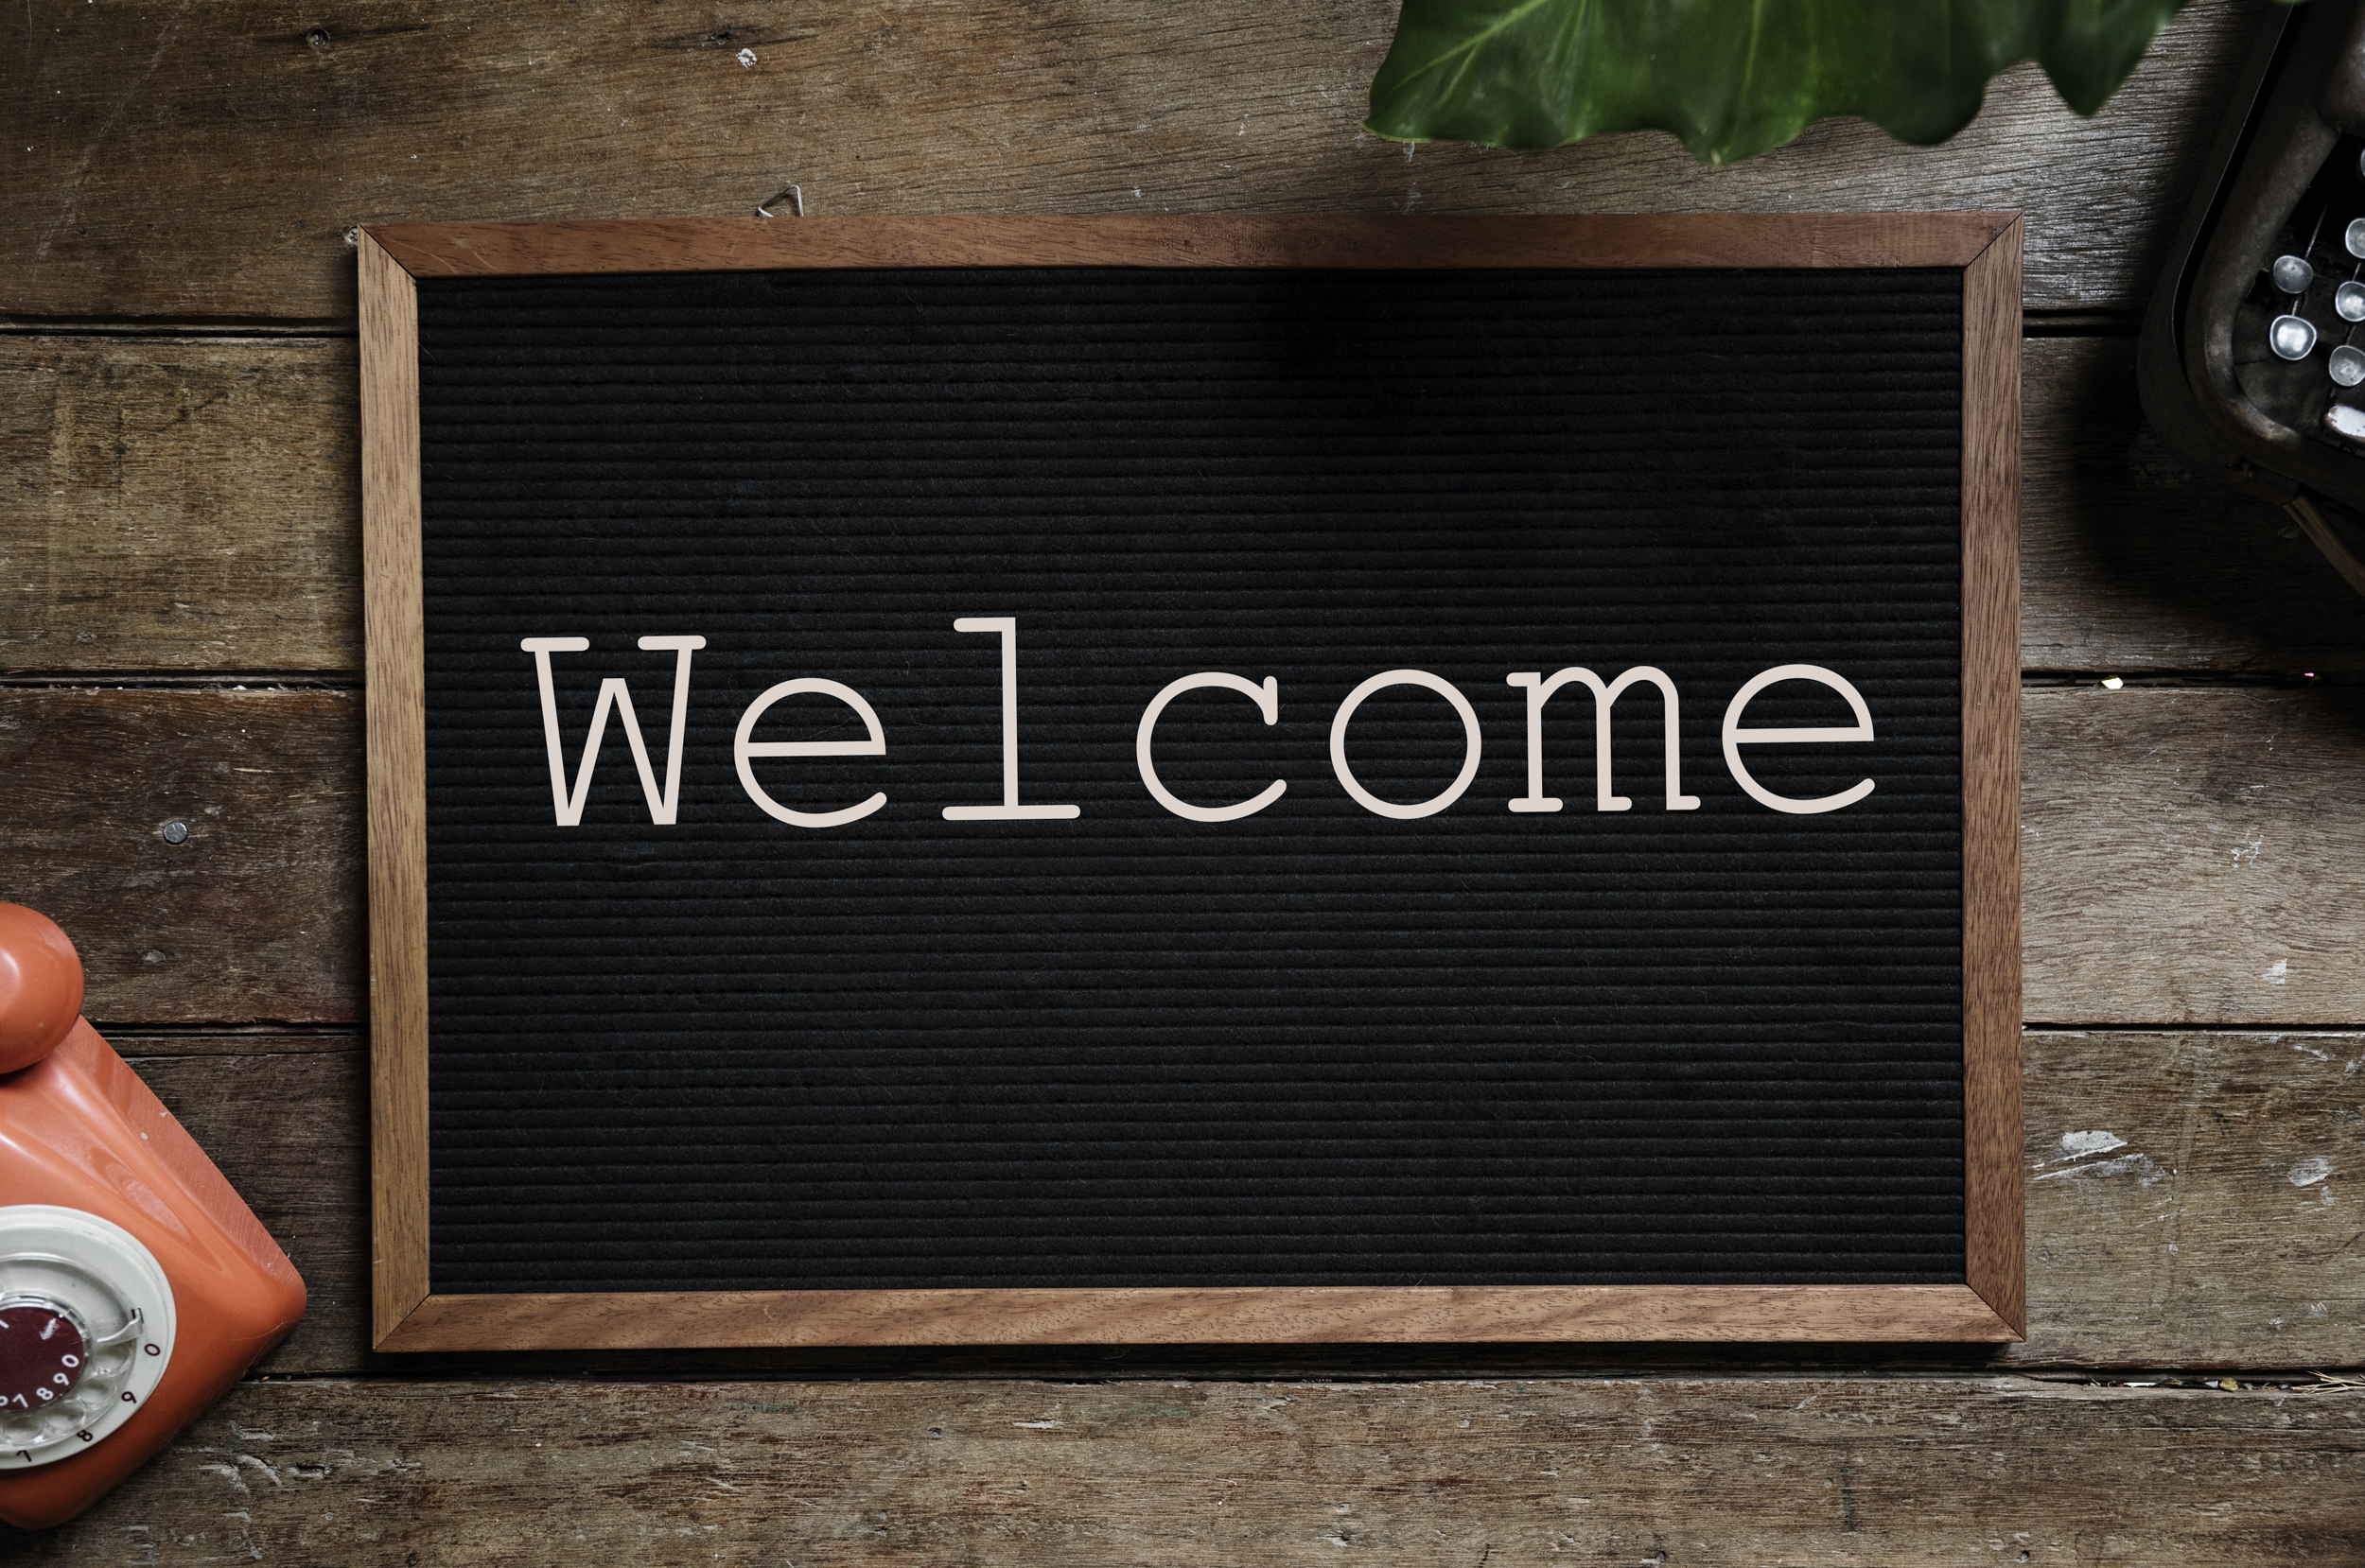
font, text, wood, blackboard, rectangle, plywood, brand, metal